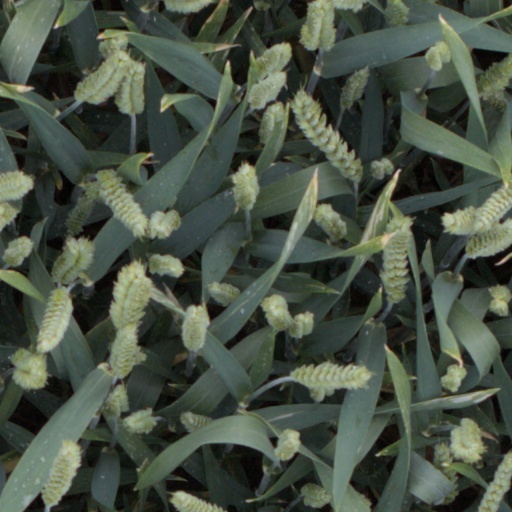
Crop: wheat